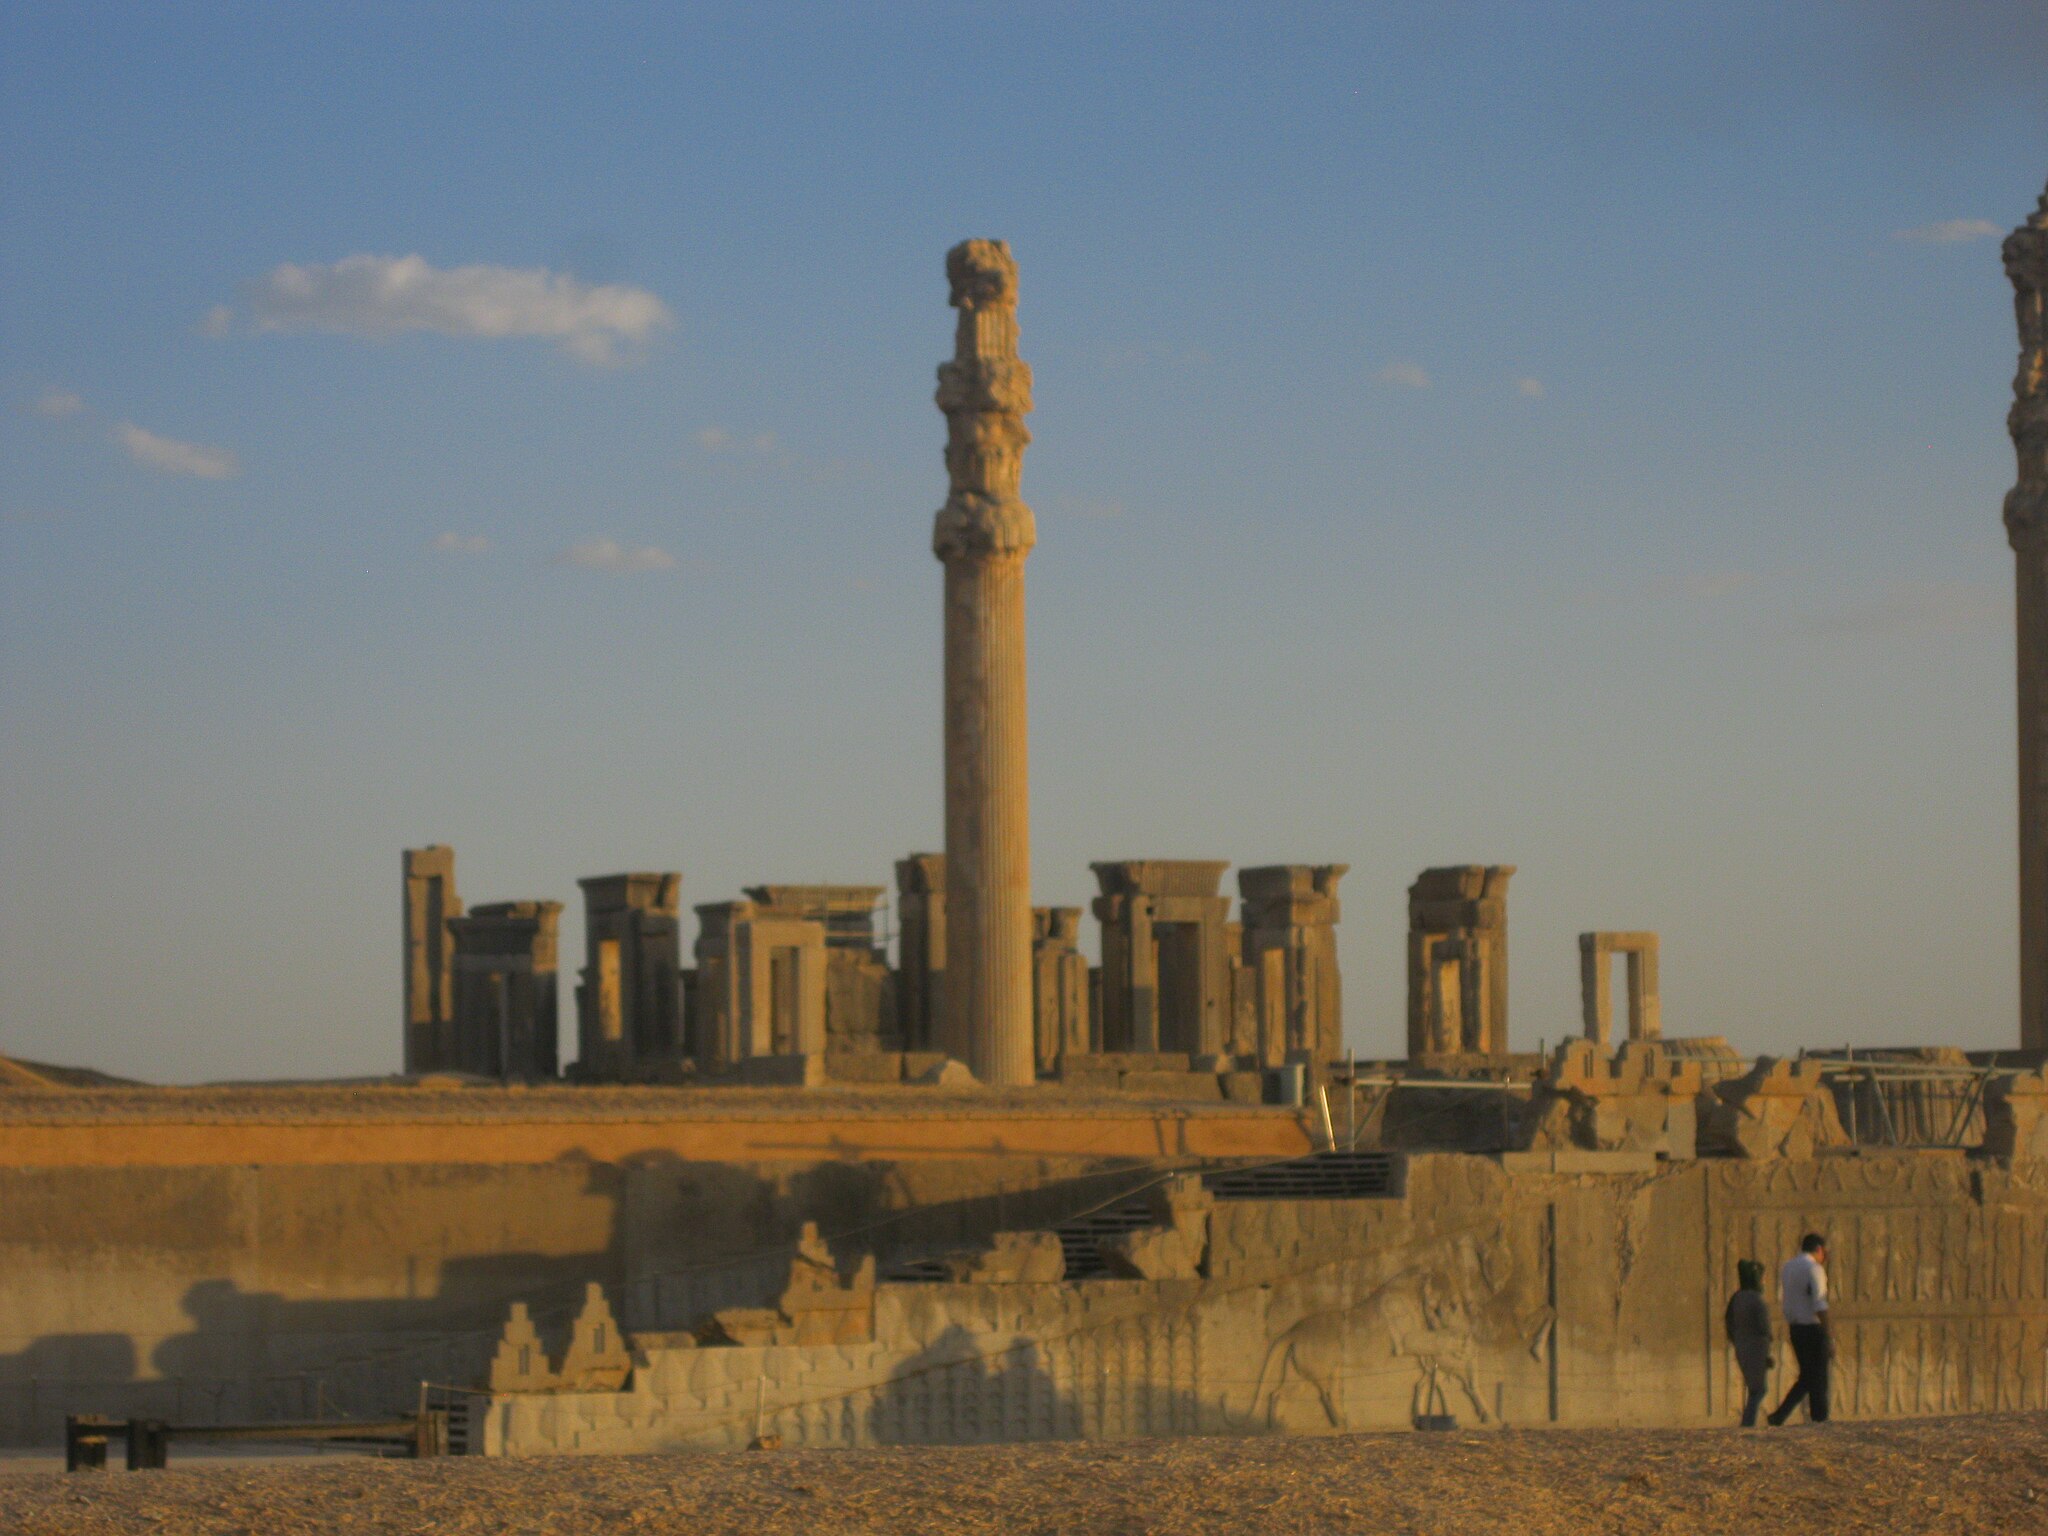
Title: Marvdasht, perspolise 04
Date: 2015-08-04 17:43:27
Categories: Self-published work, Images from Wiki Loves Monuments 2017, Cultural heritage monuments in Iran with known IDs, Uploaded via Campaign:wlm-ir, Images from Wiki Loves Monuments 2017 in Iran, 2015 in Persepolis, Images from Wiki Loves Monuments missing SDC location of creation, Cultural heritage monuments in Iran missing SDC location of creation, Apadana northern stairs, Remote views of Tachara